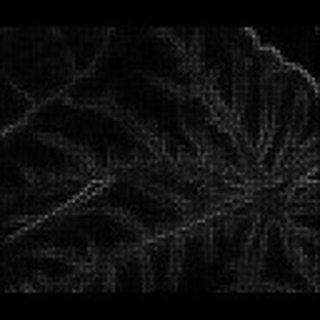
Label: cotton_bacterial_blight